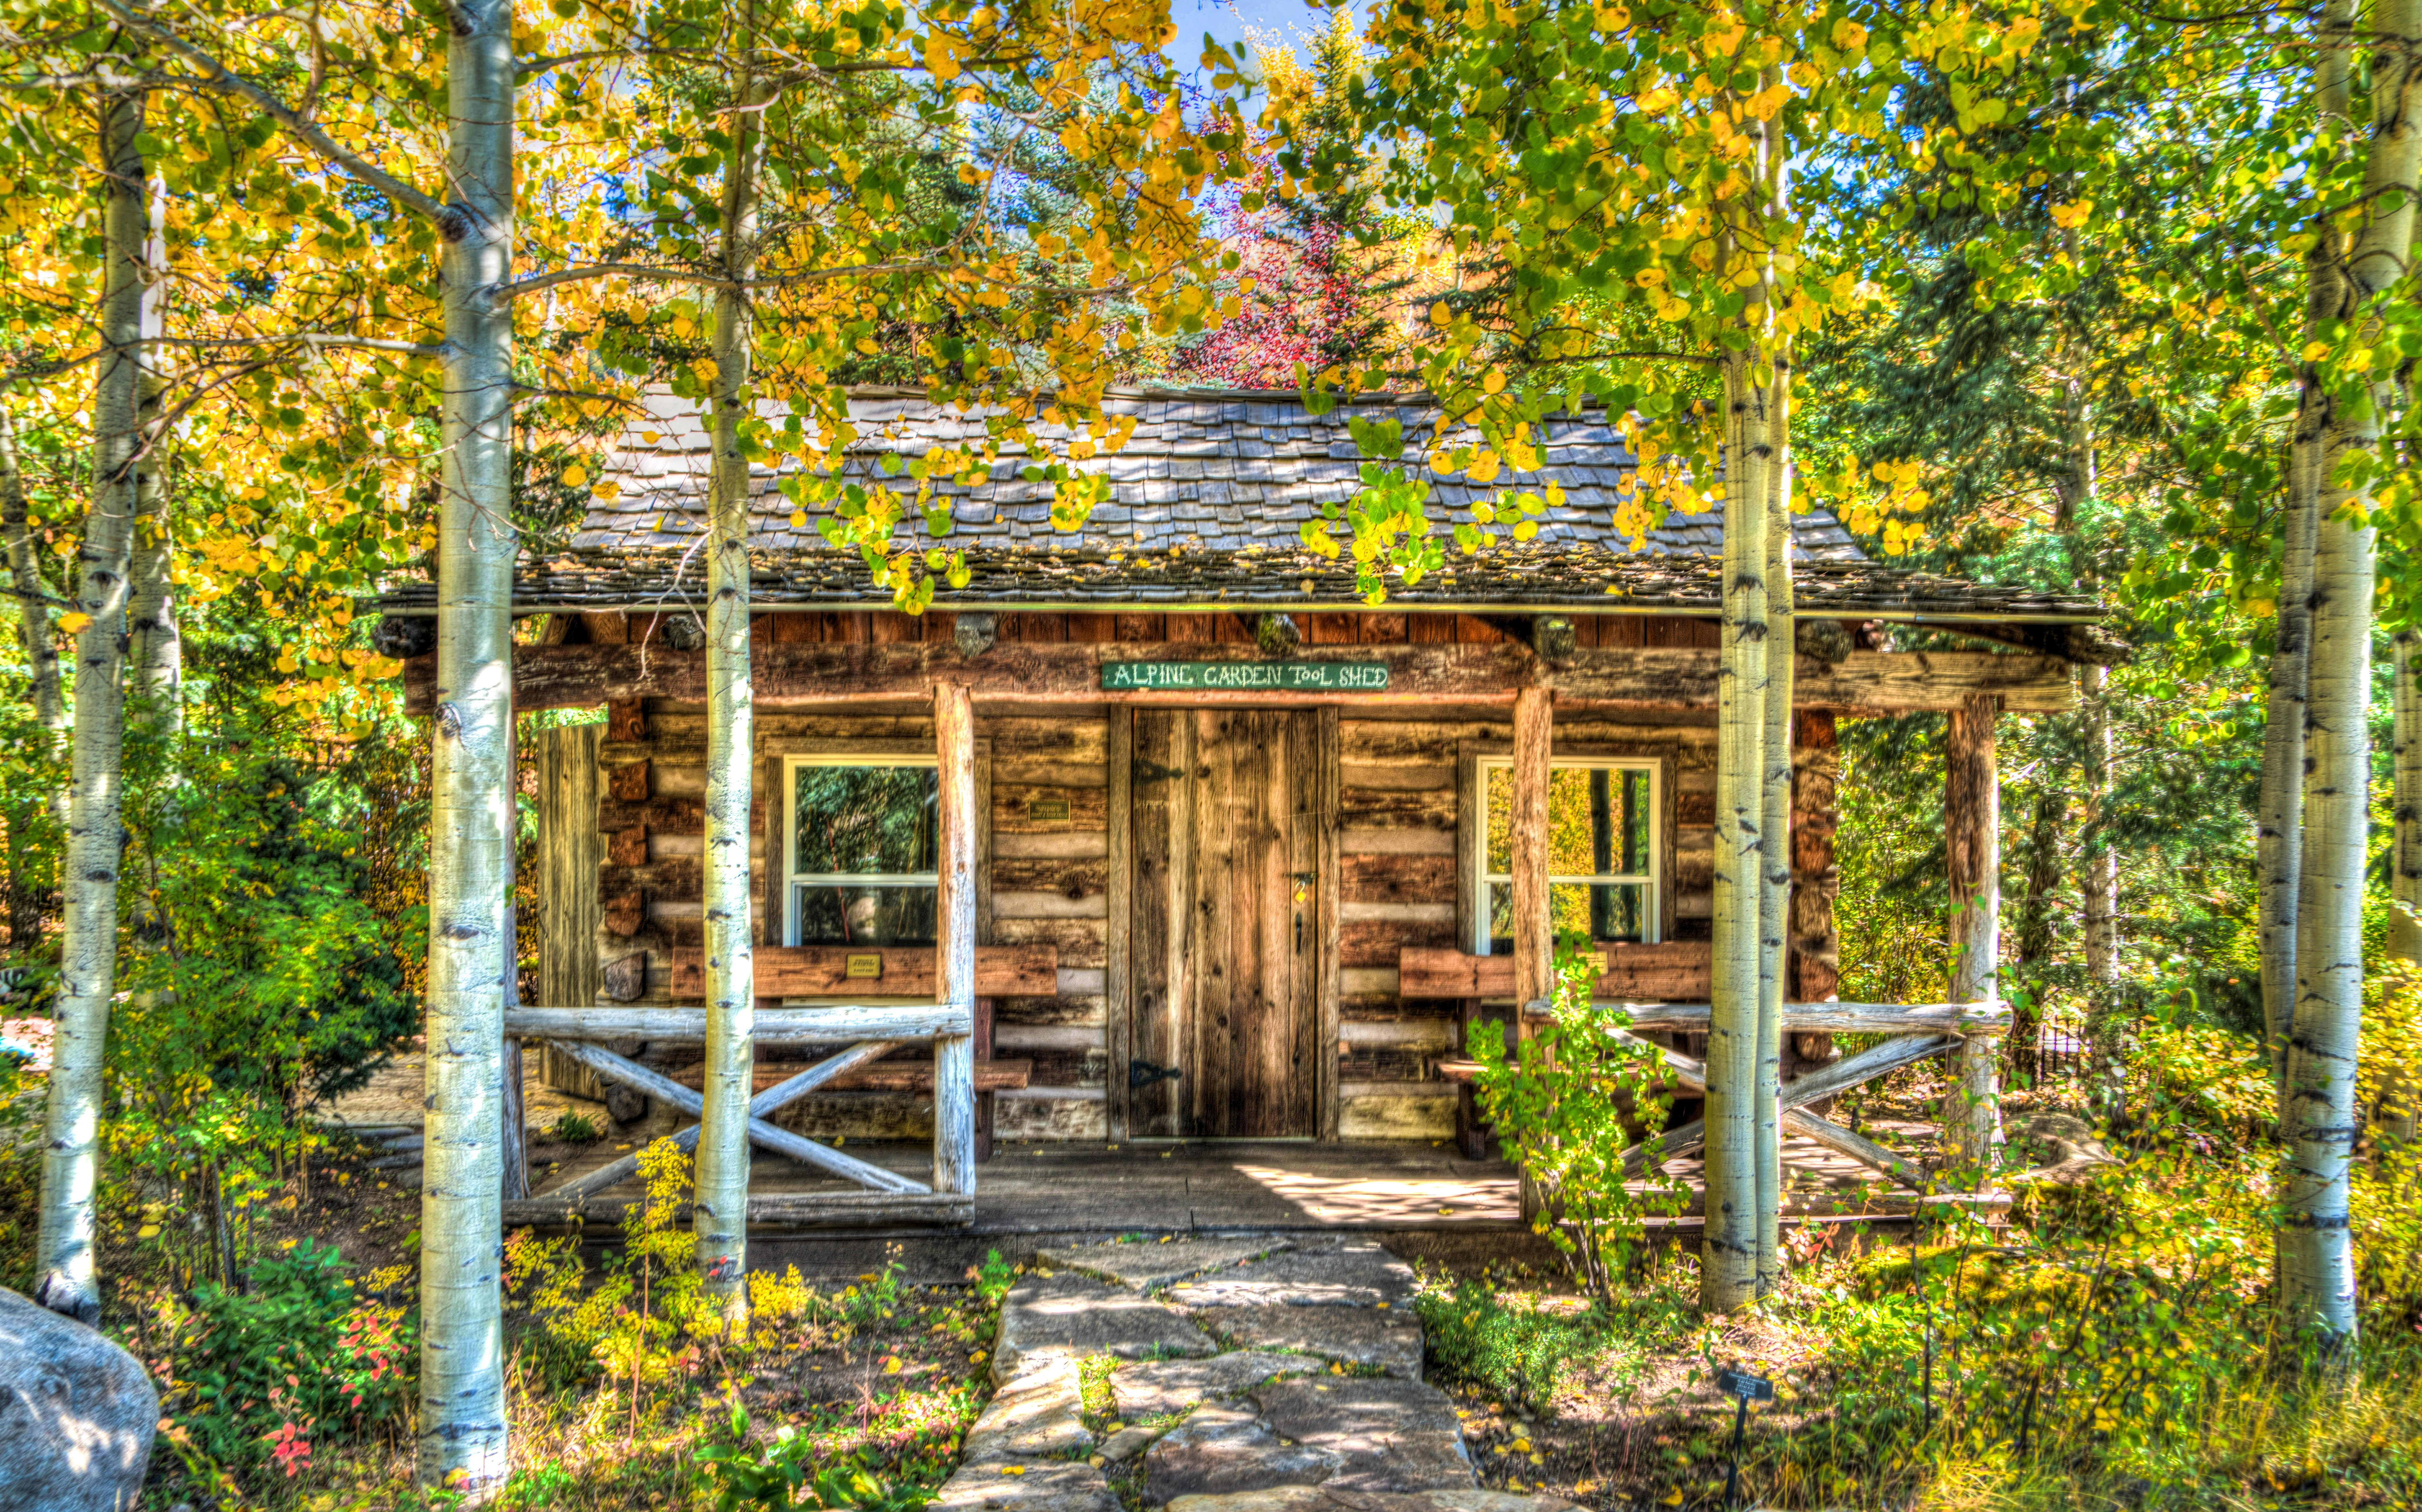
landscape, nature, forest, outdoor, travel, environment, foliage, green, scenic, cottage, autumn, park, scenery, backyard, yellow, garden, trees, sunny, wooden, estate, woodland, log cabin, real estate, outdoor structure